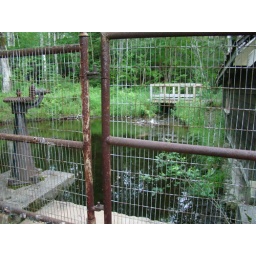
strange old building in the forest